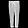
Label: Trouser